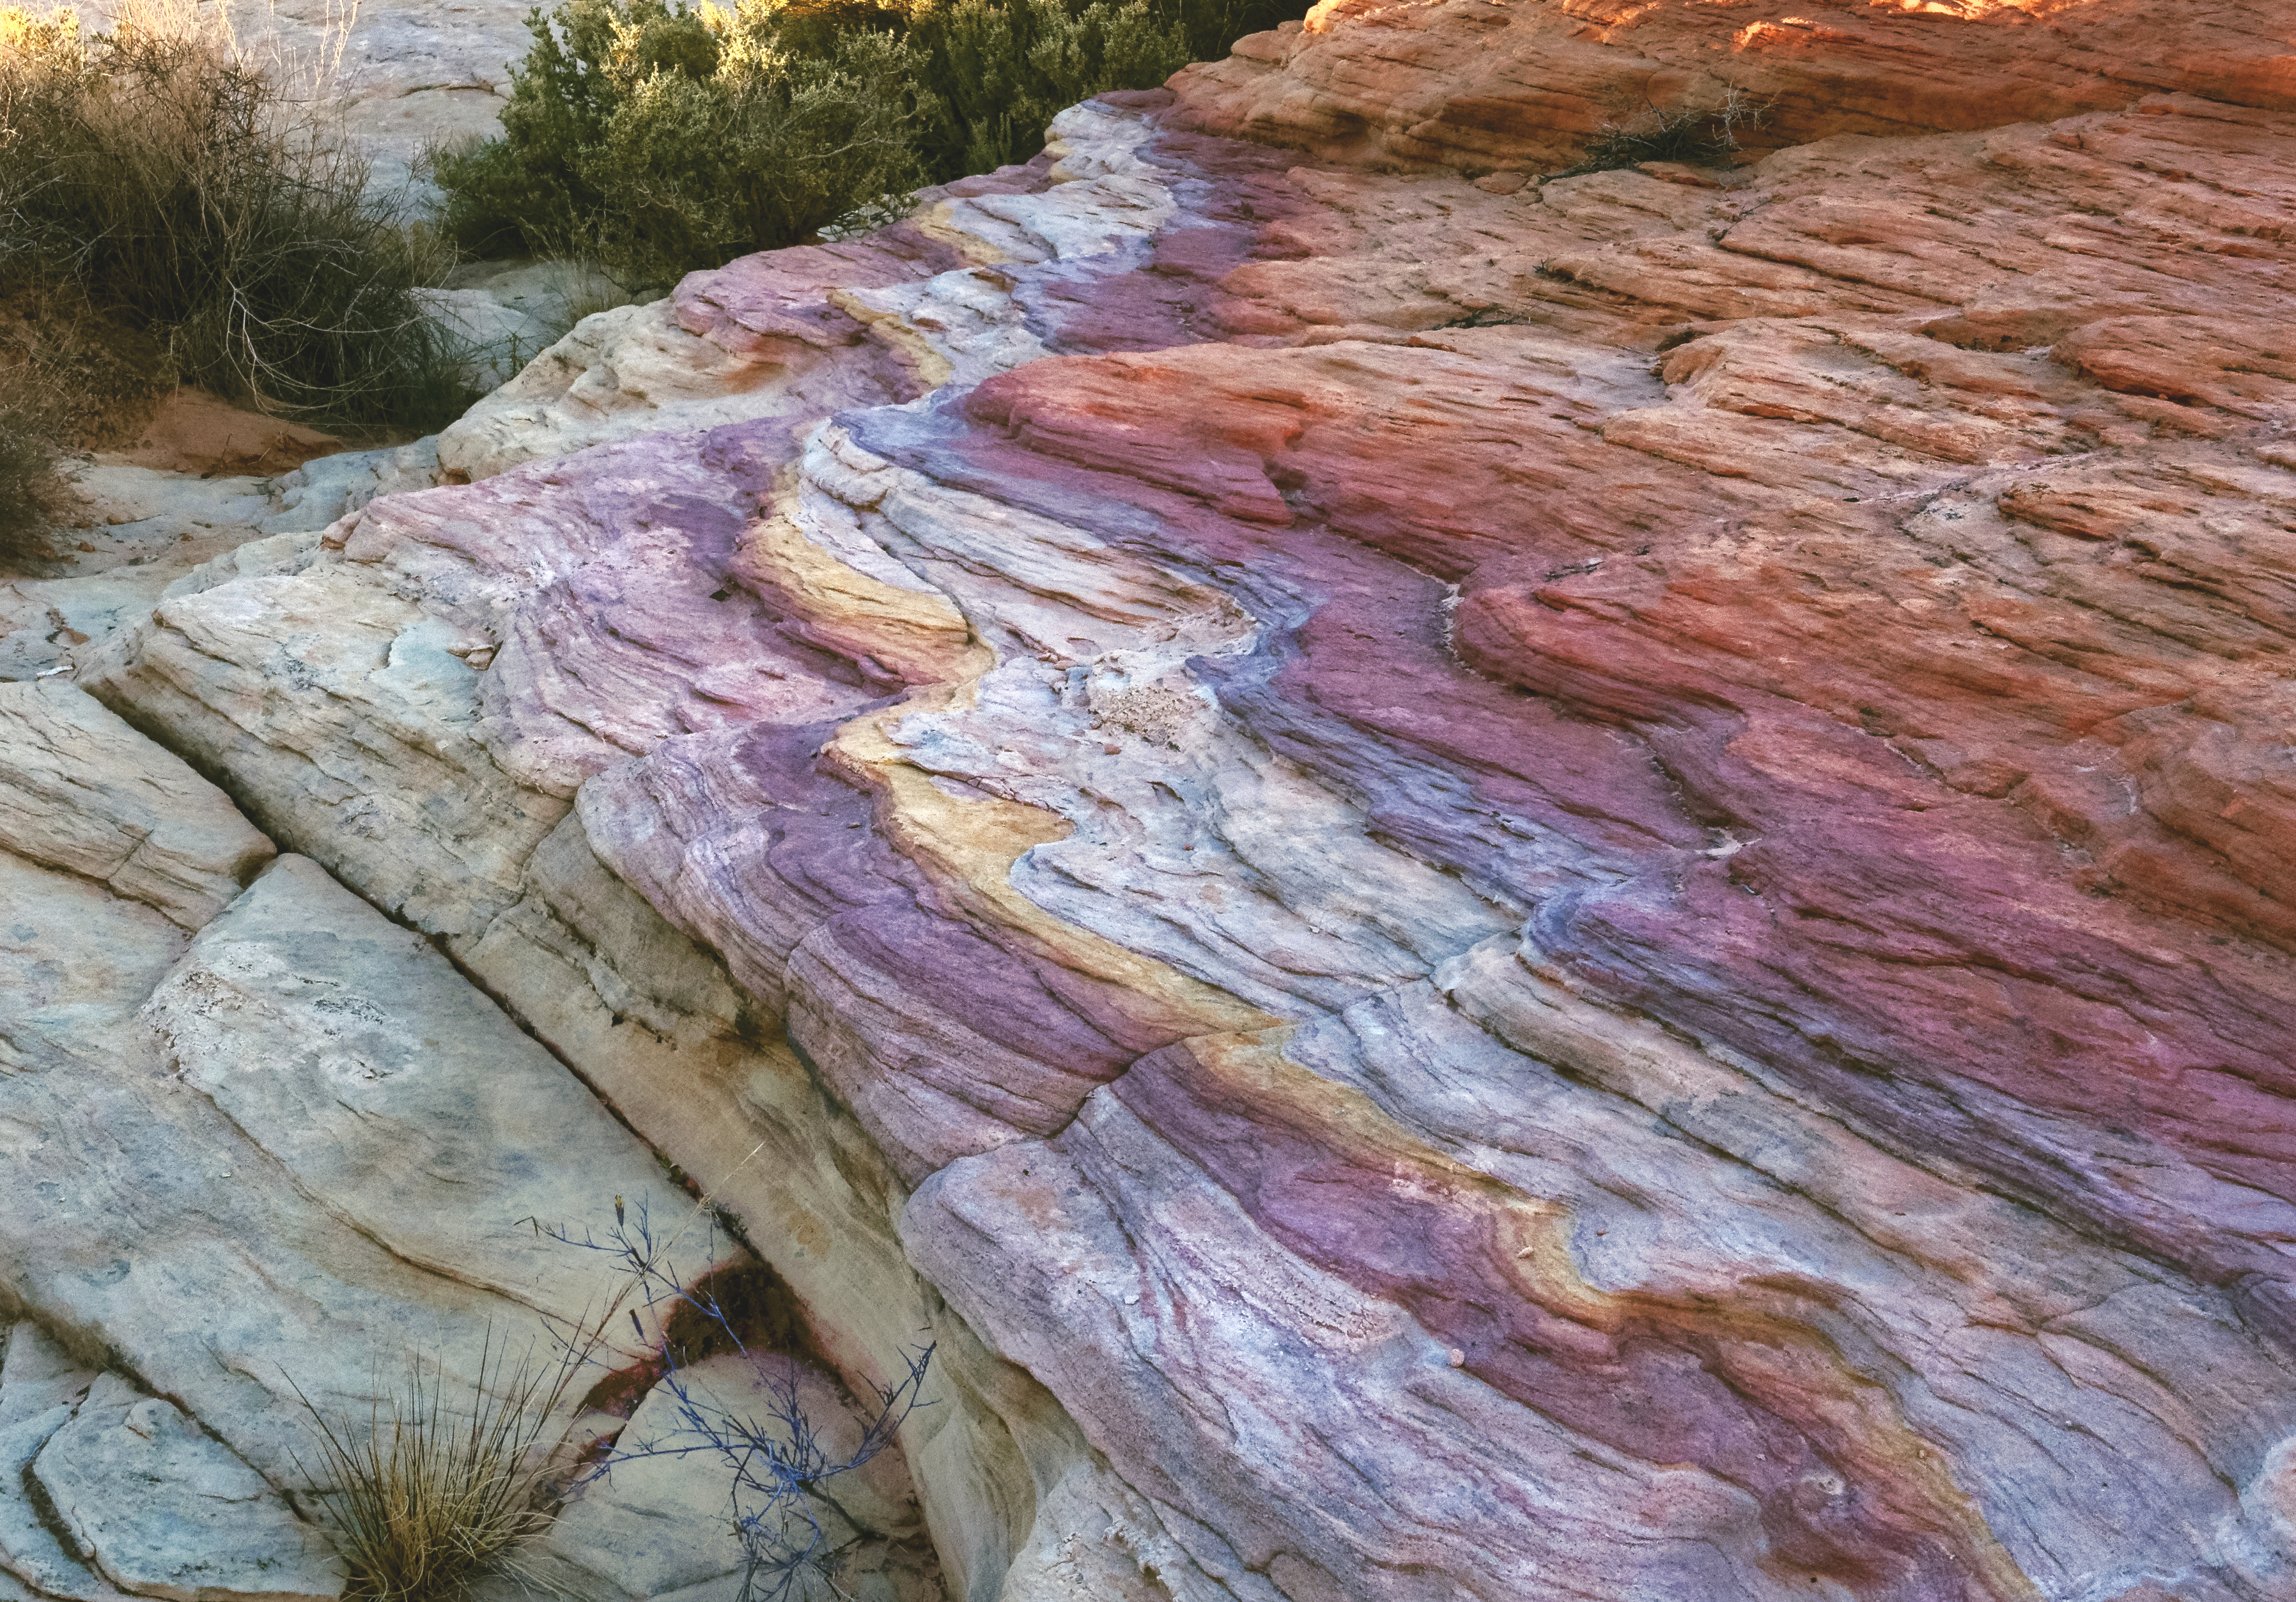
tree, rock, wood, trunk, formation, cliff, soil, canyon, terrain, material, geology, bedrock, sonycybershotrx100iii, rockcolors, pinkcanyon, coloredbandsinrock